Jefferson Memorial

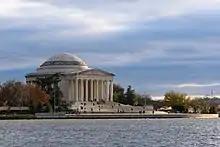
The Jefferson Memorial's exterior

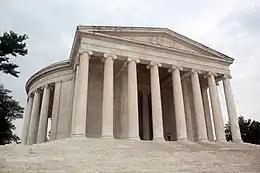
The monument's marble steps, portico, circular colonnade of ionic order columns, and shallow dome

The Thomas Jefferson Memorial is a national memorial in Washington, D.C., built in honor of Thomas Jefferson, the principal author of the United States Declaration of Independence, a central intellectual force behind the American Revolution, a founder of the Democratic-Republican Party, and the nation's third president.